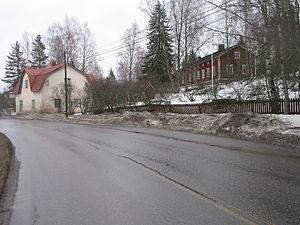
Eeva Elisabeth Joenpelto était une écrivaine finlandaise très appréciée.